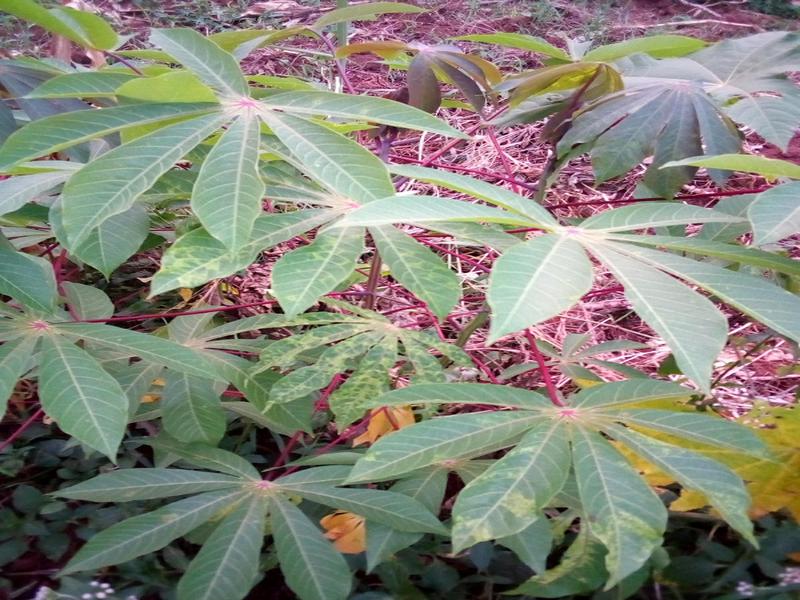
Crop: cassava
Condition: mosaic_disease